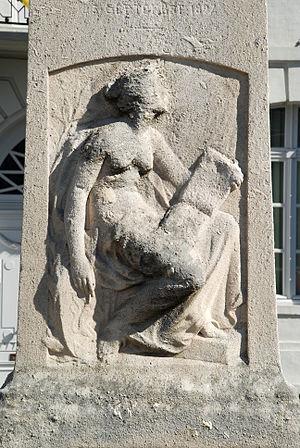
Belgique - Bruxelles - Monument à Jenneval
Le Monument à Jenneval est une stèle de style néo-classique érigée à la mémoire de l'auteur du texte de la Brabançonne sur la place des Martyrs, au cœur de Bruxelles, capitale de la Belgique.